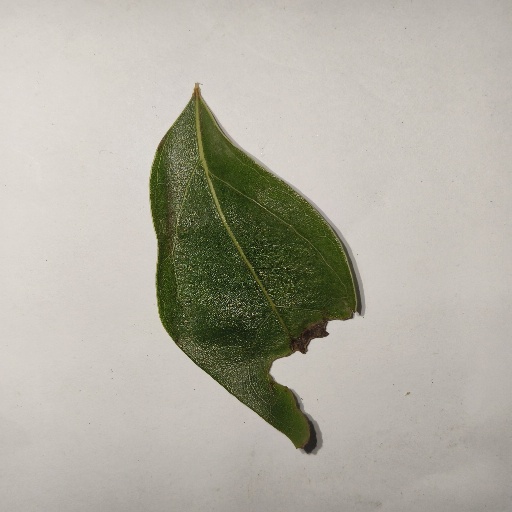
Species: Camphor
Leaf condition: Shot Hole